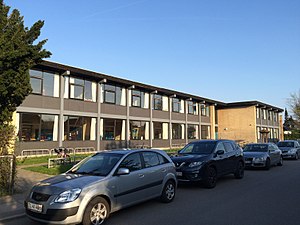
Taastrup Realskole
Taastrup Realskole i 2016
Taastrup Realskole
Taastrup Realskole blev grundlagt i 1905. Skolen ledes af skoleleder Kennet Hallgren, og er med sine knapt 700 elever, en af Taastrups største skoler.